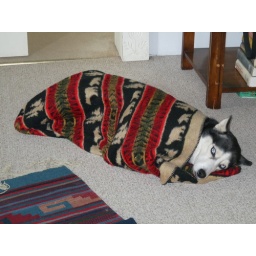
My dog Dakota wrapped up in a blanket (by my sister) at the house we rent in Silverton Colorado.